Bohol Business Park

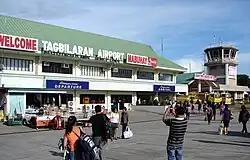
The old Tagbilaran Airport terminal, where a BPO facility currently now is situated.

Since the 1960's, the Tagbilaran Airport has been the sole airport operating in Bohol, with Philippine Airlines carrying 2 to 3 flights per day. In the 2000's and 2010's, the airport reached its limit capacity and became congested. A proposal was made on creating a new airport in Panglao, in order to replace the congested airport. Construction of the new airport began in 2015, and would later be inaugurated in November 27, 2018. In that day, flights are then moved to the new Bohol-Panglao International Airport, and the Tagbilaran City Airport would later be closed.